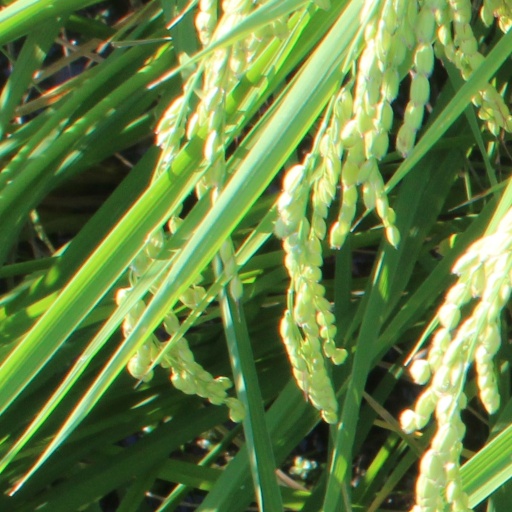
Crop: rice